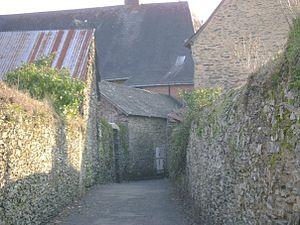
Vieux murs de schiste dans le quartier médiéval de Candé, Maine-et-Loire, France
Candé est une commune française, située dans le département de Maine-et-Loire en région Pays de la Loire. Jusqu'en 2015, la commune fut le chef-lieu du canton de Candé. Au dernier recensement de 2017, la commune comptait 2 834 habitants.